Margaret Cooper (singer)

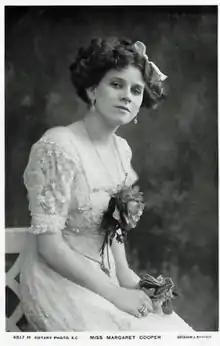

Margaret Gernon Cooper (28 June 1877 – 27 December 1922) was an English music hall performer, the first such female performer to sing to her own piano accompaniment.